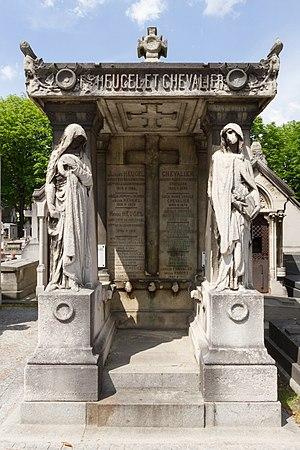
Sépulture de Jacques-Hyacinthe Chevalier (1825-1895), statuaire